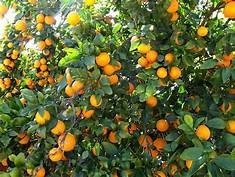
Label: mandarine